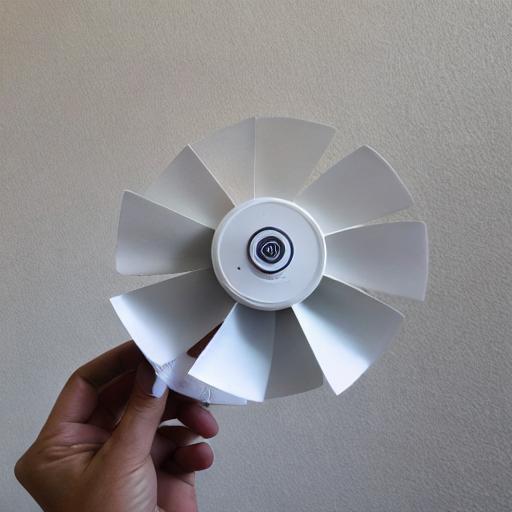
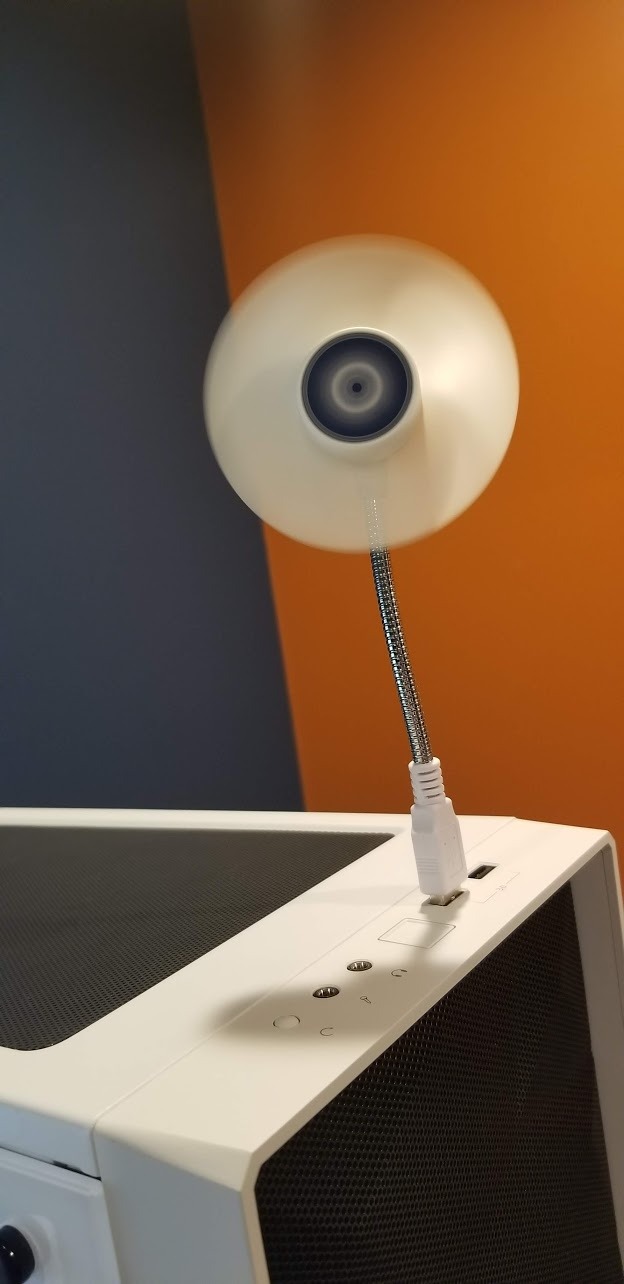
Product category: fan
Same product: no